Richard Stock

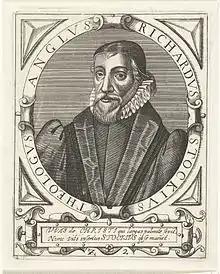
Portrait of Richard Stock engraved by Theodor de Bry

Richard Stock (1569 – 1626) was an English clergyman and one of the Puritan founders of the Feoffees for Impropriations. He was minister at All Hallows, Bread Street in London, from 1611 to 1626.